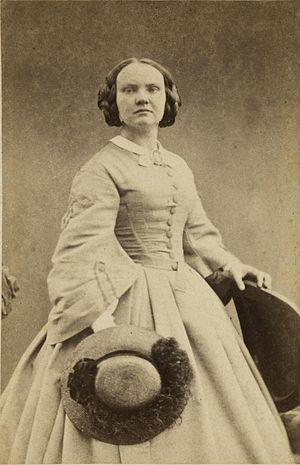
Maria Philippina Bilders-van Bosse, né le 21 février 1837 à Amsterdam et morte le 11 juillet 1900 à Wiesbaden, est une peintre.